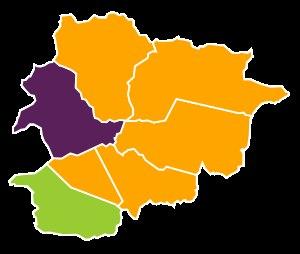
Les élections municipales andorranes de 2015 ont eu lieu le 13 décembre 2015 afin de renouveler les membres des conseils municipaux. La Loi Électorale permet aux conseils municipaux de choisir leur nombre de sièges, qui doit être un nombre pair entre 10 et 16.